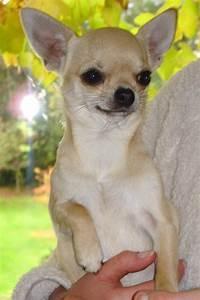
dog